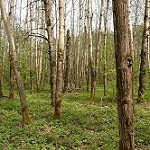
Scene: Outdoor